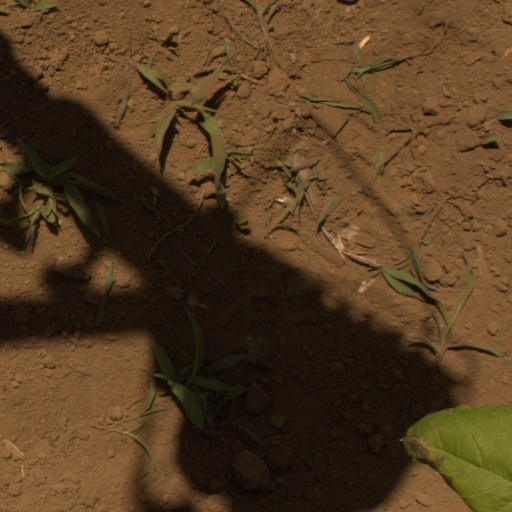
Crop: Jerusalem artichoke